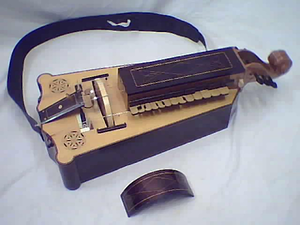
Vielle à roue